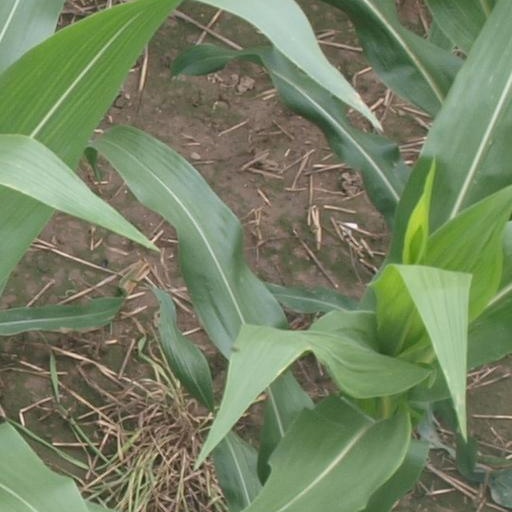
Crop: maize; corn